CHGK-FM

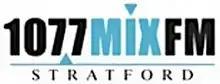
Former MIX 107.7 FM Logo used until April 2011

In September 2010, Raedio Inc. announced a deal, to sell the station to Haliburton Broadcasting Group which was approved by the CRTC on February 21, 2011.